Kenesaw Mountain Landis

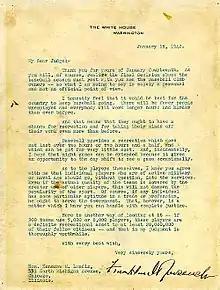
Roosevelt's letter to Landis, January 15, 1942

With the entry of the United States into World War II in late 1941, Landis wrote to President Franklin D. Roosevelt, inquiring as to the wartime status of baseball. The President urged Landis to keep baseball open, foreseeing that even those fully engaged in war work would benefit from such inexpensive diversions. Many major leaguers enlisted or were drafted; even so Landis repeatedly stated, "We'll play as long as we can put nine men on the field." Although many of the teams practiced at their normal spring training sites in 1942, beginning the following year they were required to train near their home cities or in the Northeast. Landis was as virulently opposed to the Axis Powers as he had been towards the Kaiser, writing that peace would not be possible until "about fifteen thousand little Hitler, Himmlers and Hirohitos" were killed.